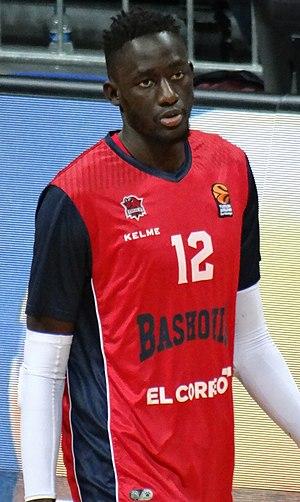
Ilimane Diop, né le 4 avril 1995, à Dakar, au Sénégal, est un joueur sénégalais naturalisé espagnol, de basket-ball. Il évolue au poste de pivot.